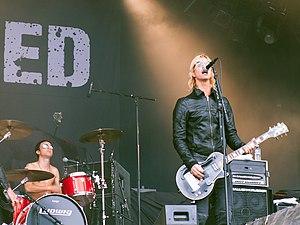
Duff McKagan (Loaded) au Hellfest 2011
Michael Andrew McKagan, dit Duff McKagan, né le 5 février 1964 à Seattle, est un bassiste, guitariste et chanteur américain connu pour avoir joué entre 1985 et 1997, dans le groupe de hard rock Guns N' Roses, dont il est l'un des cinq membres emblématiques. Il est aussi le bassiste du groupe Velvet Revolver, formé de deux autres anciens membres de GN'R, Slash et Matt Sorum. En 2010, il remplace Eric Avery pendant quelques mois au sein de Jane's Addiction, autre groupe marquant de Los Angeles. Depuis 2011, il se consacre à son groupe Loaded dont il est le chanteur.